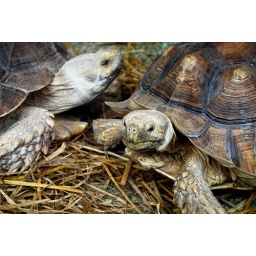
Discovered these two turtles in a show case on the way home from the flower market in Hong Kong